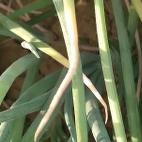
Crop: Onion
Condition: fusarium-d